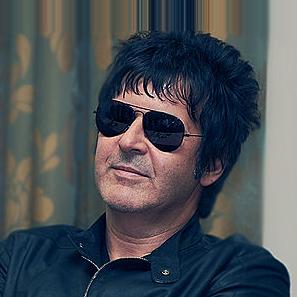
Age: 53